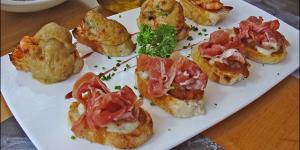
camarones torres